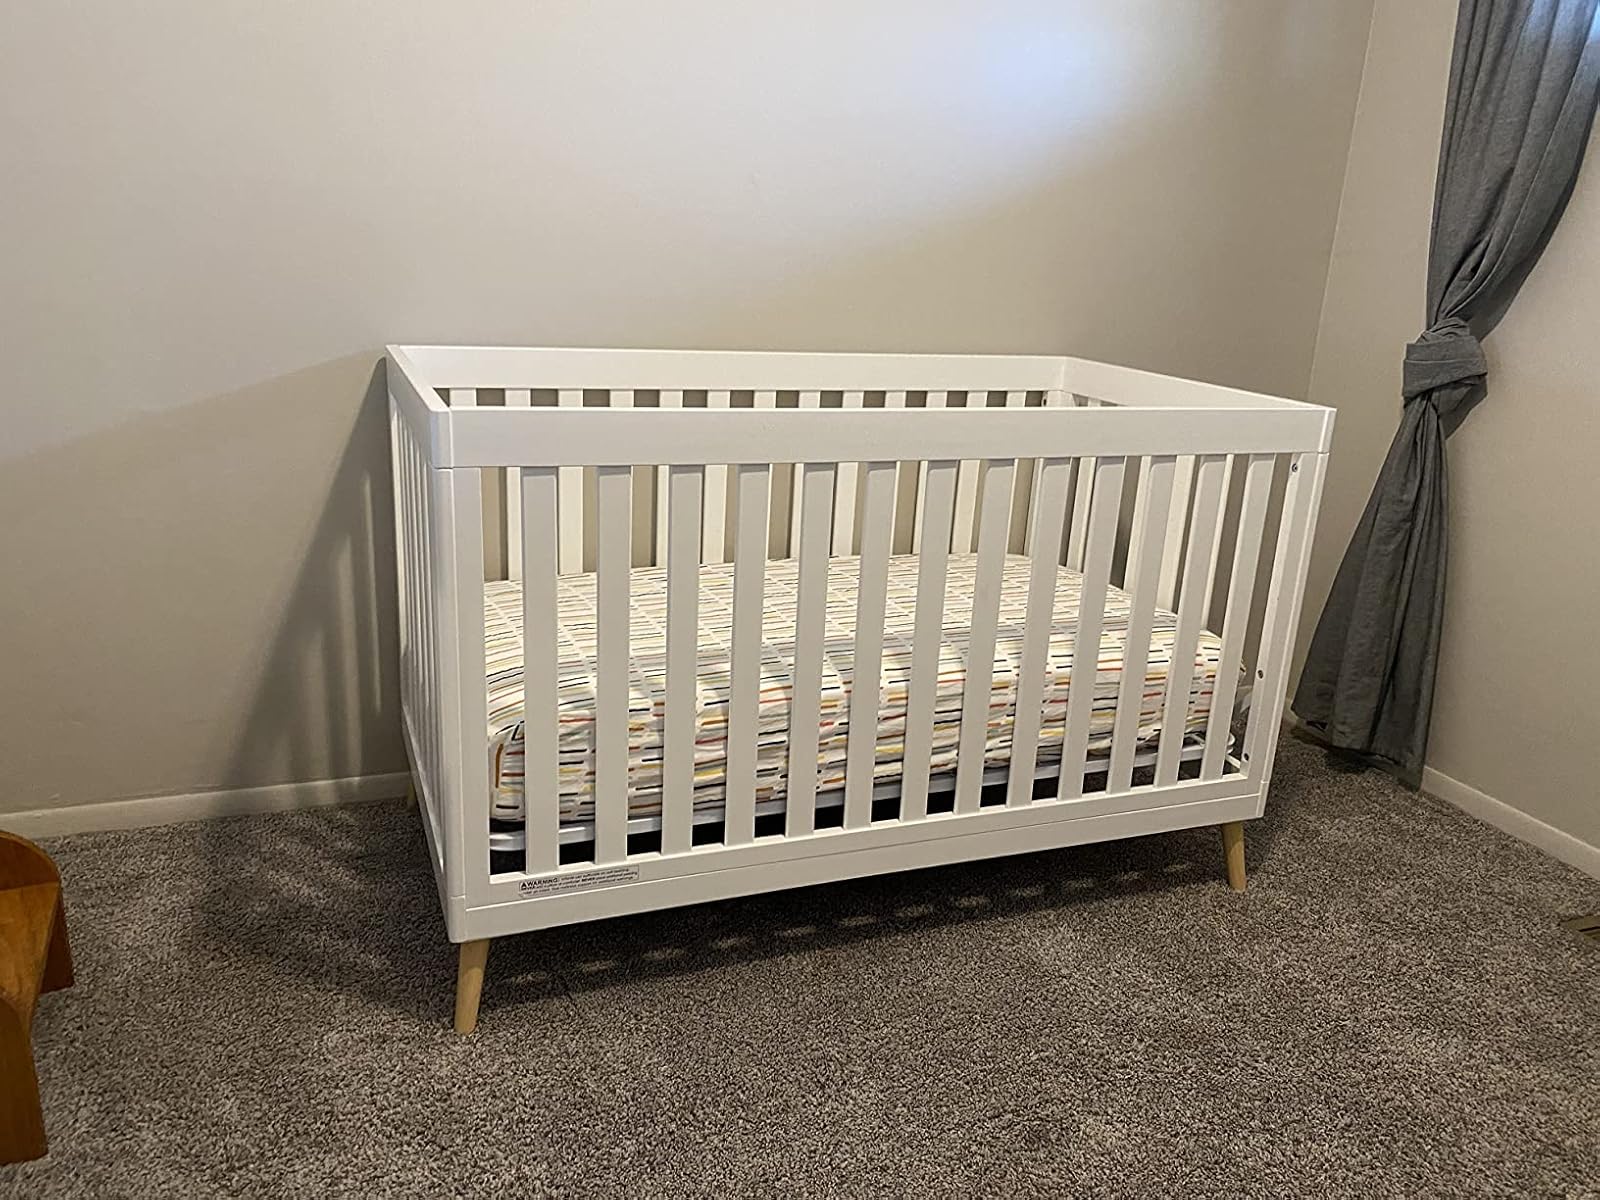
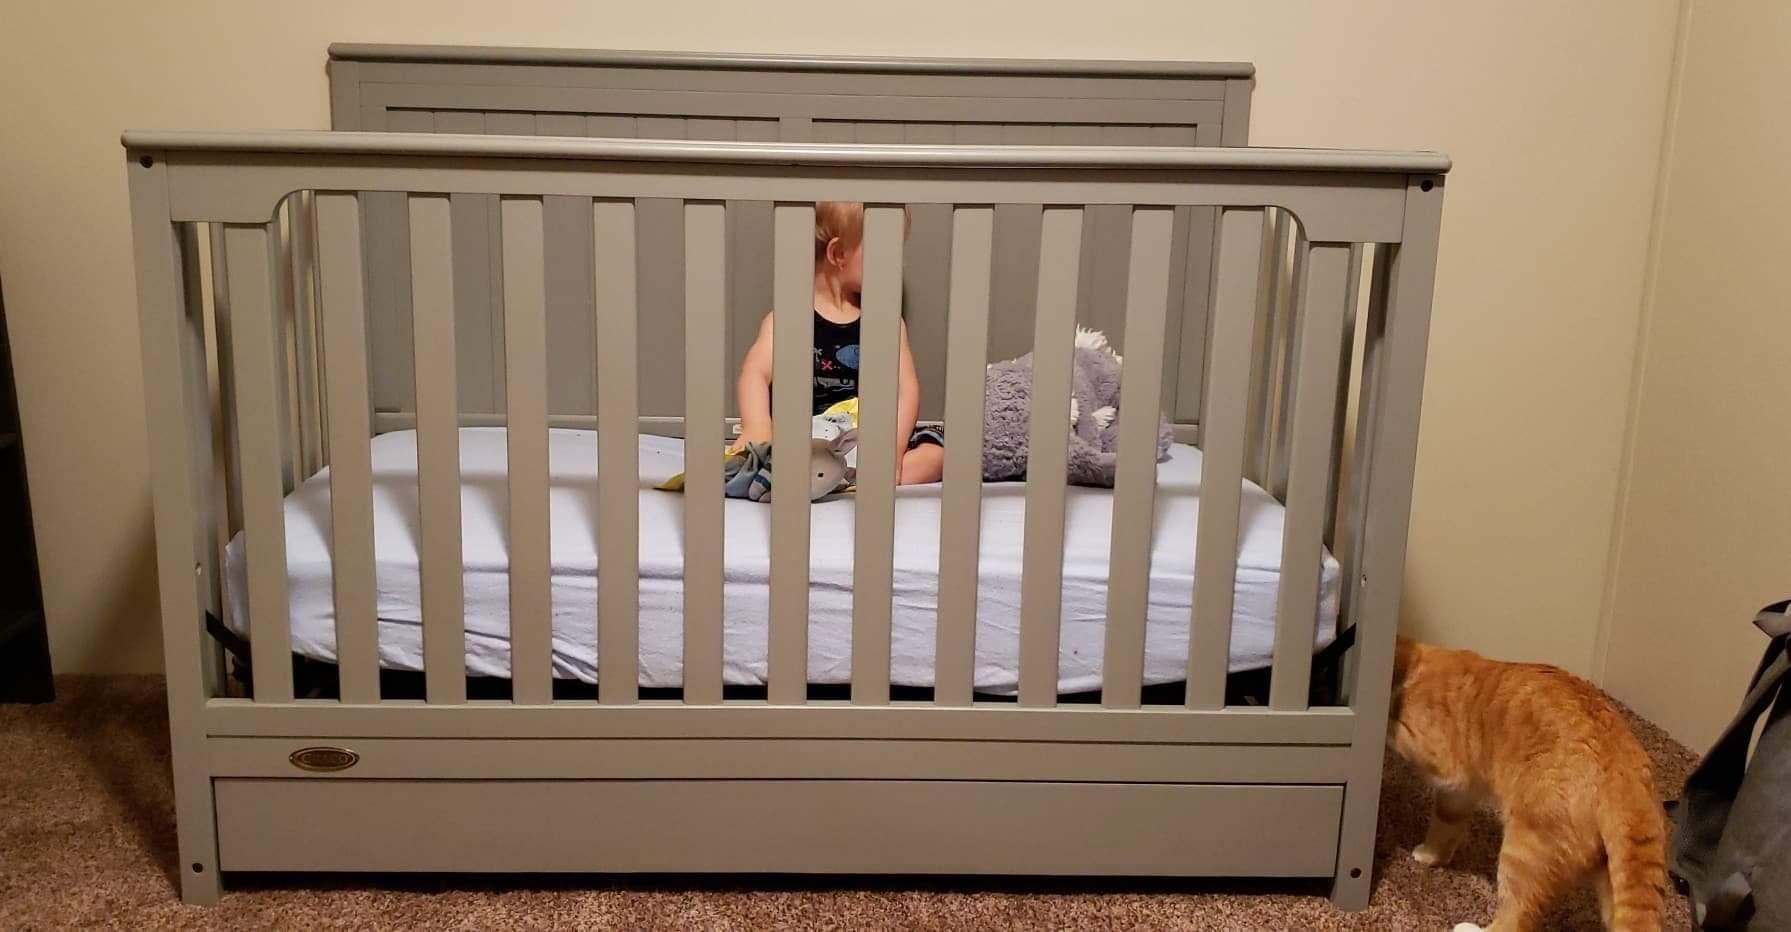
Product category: products_crib
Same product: no